1965 Argentine legislative election

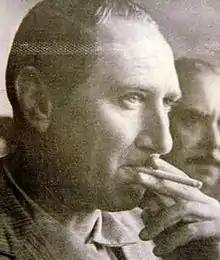
Augusto Vandor, whose strategic skill and call for "Peronism without Perón" allowed the UP to benefit from Illia's policy of Peronist inclusion.

The exiled populist leader, Juan Perón, continued to set the electoral agenda. The economy had recovered vigorously from the 1962-63 recession, and this only seemed to deprive voters and the media of a distraction away from speculation as to what steps Perón might take next to return to Argentina. This issue was highlighted by his failed December 1964 attempt to arrive in Buenos Aires - thwarted almost by accident. His still-sizable Peronist base, in turn, were divided between those who felt his return was critical to their political future, and those who sought alternatives. One of the most successful projects to these ends was the Popular Union (UP), a party founded within days of Perón's violent, September 1955 overthrow. Its founder, Juan Atilio Bramuglia, had been a close advisor of Perón's since the birth of the movement, in 1945. Bramuglia had been unable, however, to obtain support for the idea from Perón himself, who favored electoral alliances. Bramuglia died in 1962; but the failure of one such alliance in 1963 provided Popular Union supporters with their first realistic chance to represent the aging leader.